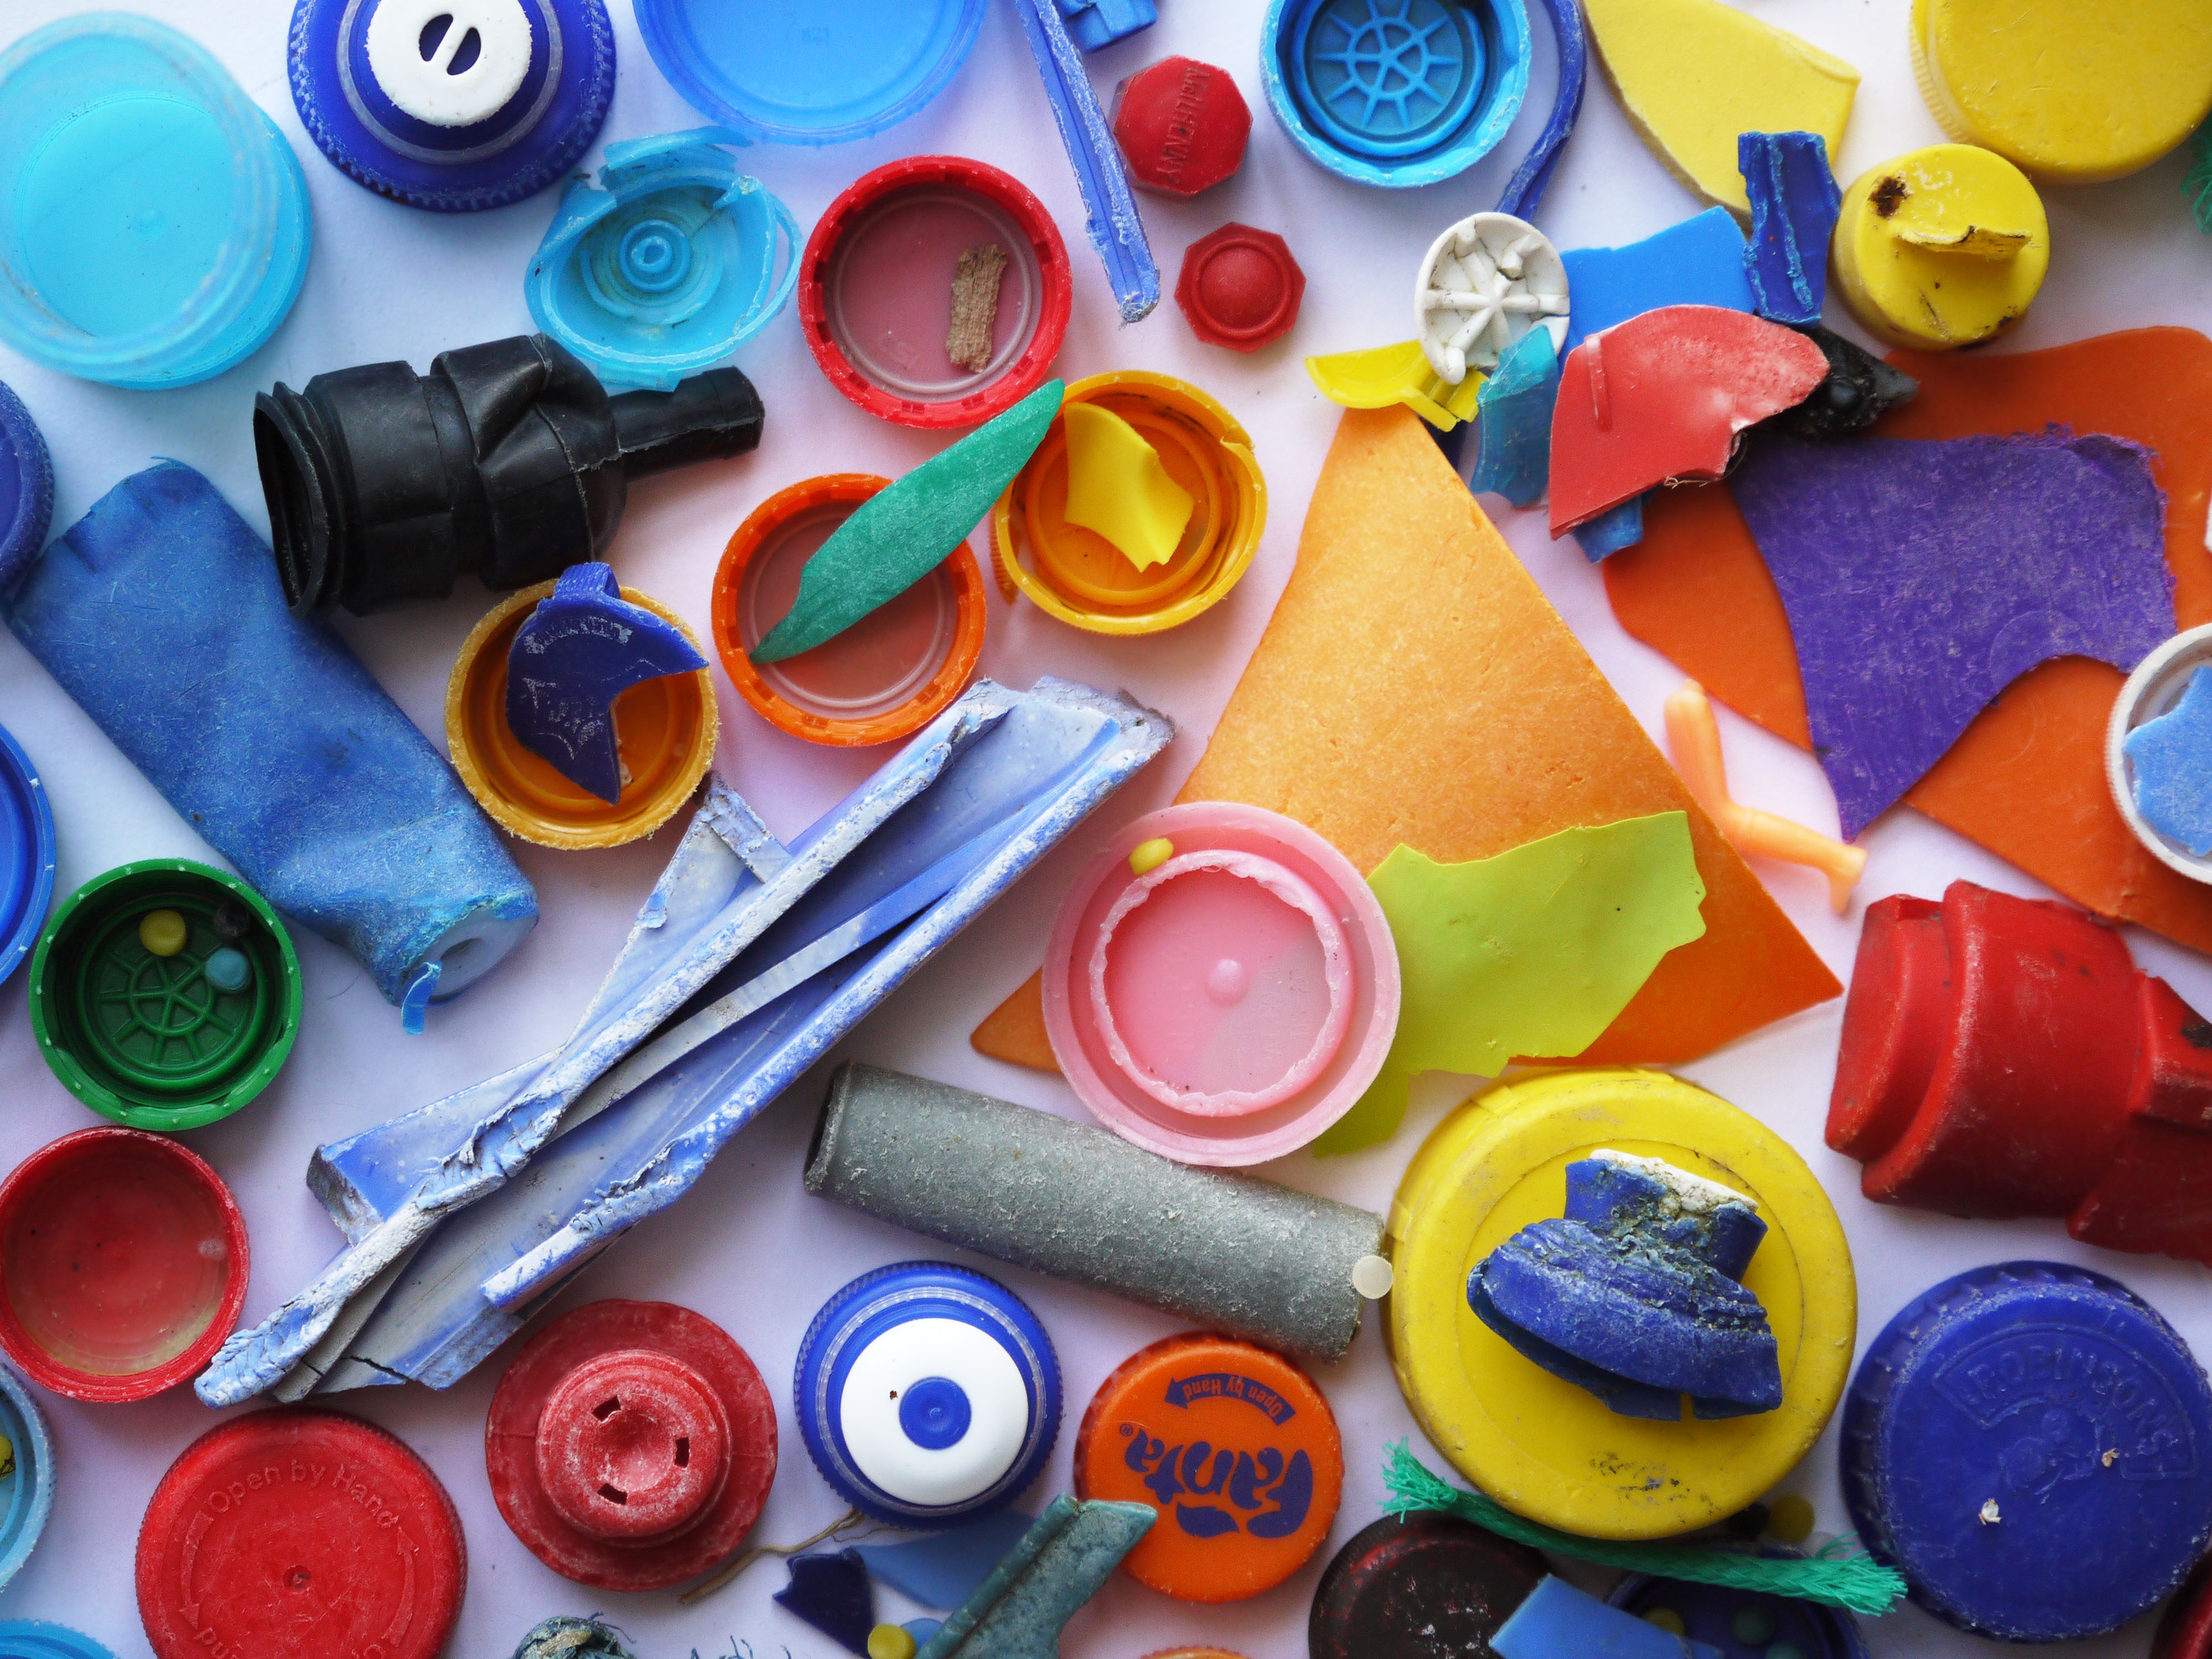
play, plastic, environment, color, blue, environmental, bead, toy, material, circle, ecology, art, waste, trash, garbage, conservation, pollution, recycle, recycling, washed up, reuse, found on beach